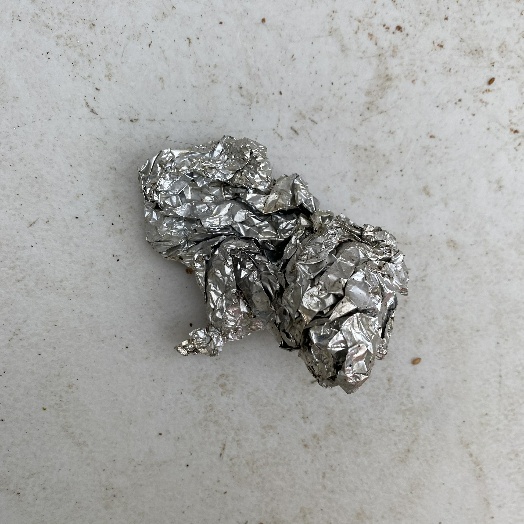
Label: Metal